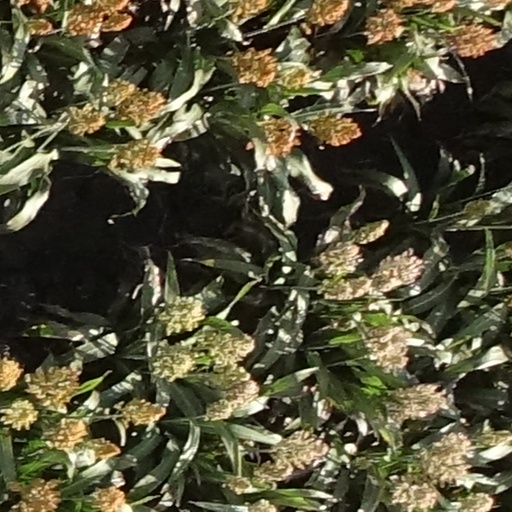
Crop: sorghum